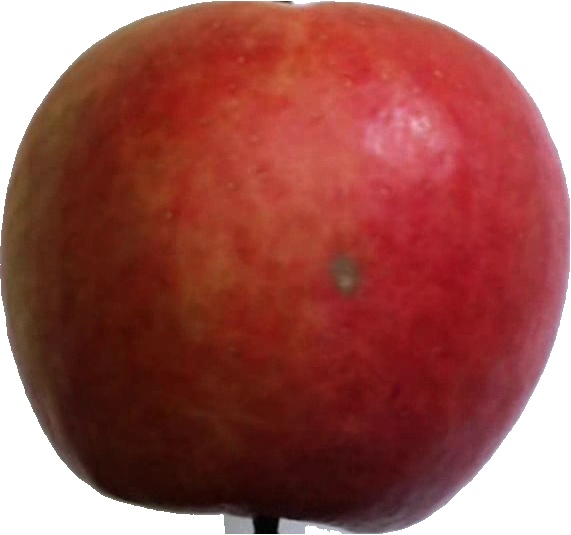
Label: apple_crimson_snow_1